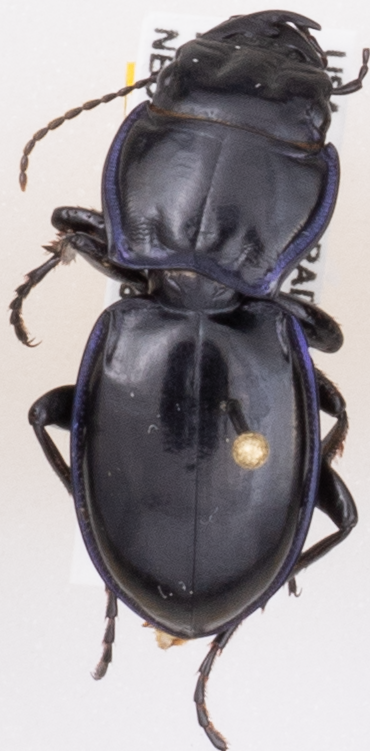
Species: Pasimachus elongatus
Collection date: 2019-08-14
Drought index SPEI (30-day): -2.01
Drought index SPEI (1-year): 0.454
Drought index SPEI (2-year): -0.24